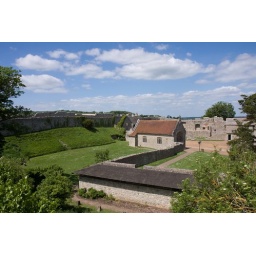
Walking around the castle walls